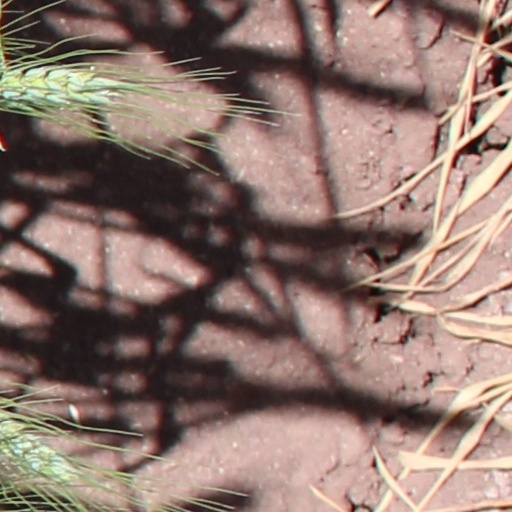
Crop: wheat